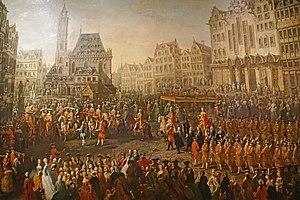
1764 est une année bissextile commençant un dimanche.